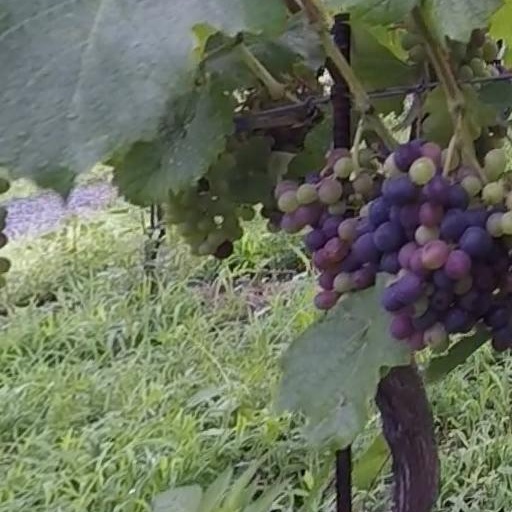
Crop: grape